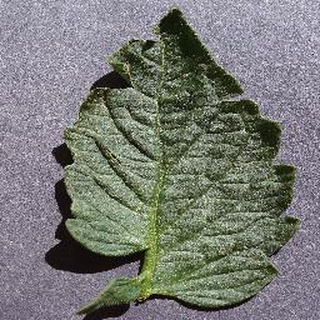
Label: healthy_tomato